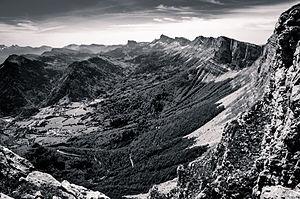
Tête des Chaudières, Château-Bernard (38).
Château-Bernard est une commune française située, géographiquement dans le Trièves, administrativement dans le département de l'Isère, en région Auvergne-Rhône-Alpes et, autrefois rattachée à l'ancienne province du Dauphiné.